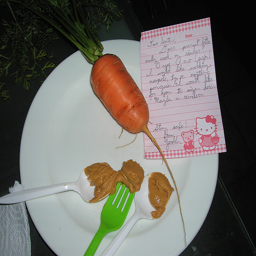
A plate with a carrot, peanut butter and forks left on a black table with a letter to Santa Claus on it.
A note sits on a plate with a carrot and peanut butter.
NOTE, CARROT, PEANUT BUTTER, FORKS AND SPOONS ON PLATE
A note to Santa, a baby carrot and plastic utensils with peanut butter on them on a plate.
there is peanut butter and a carrot on a plate with a note